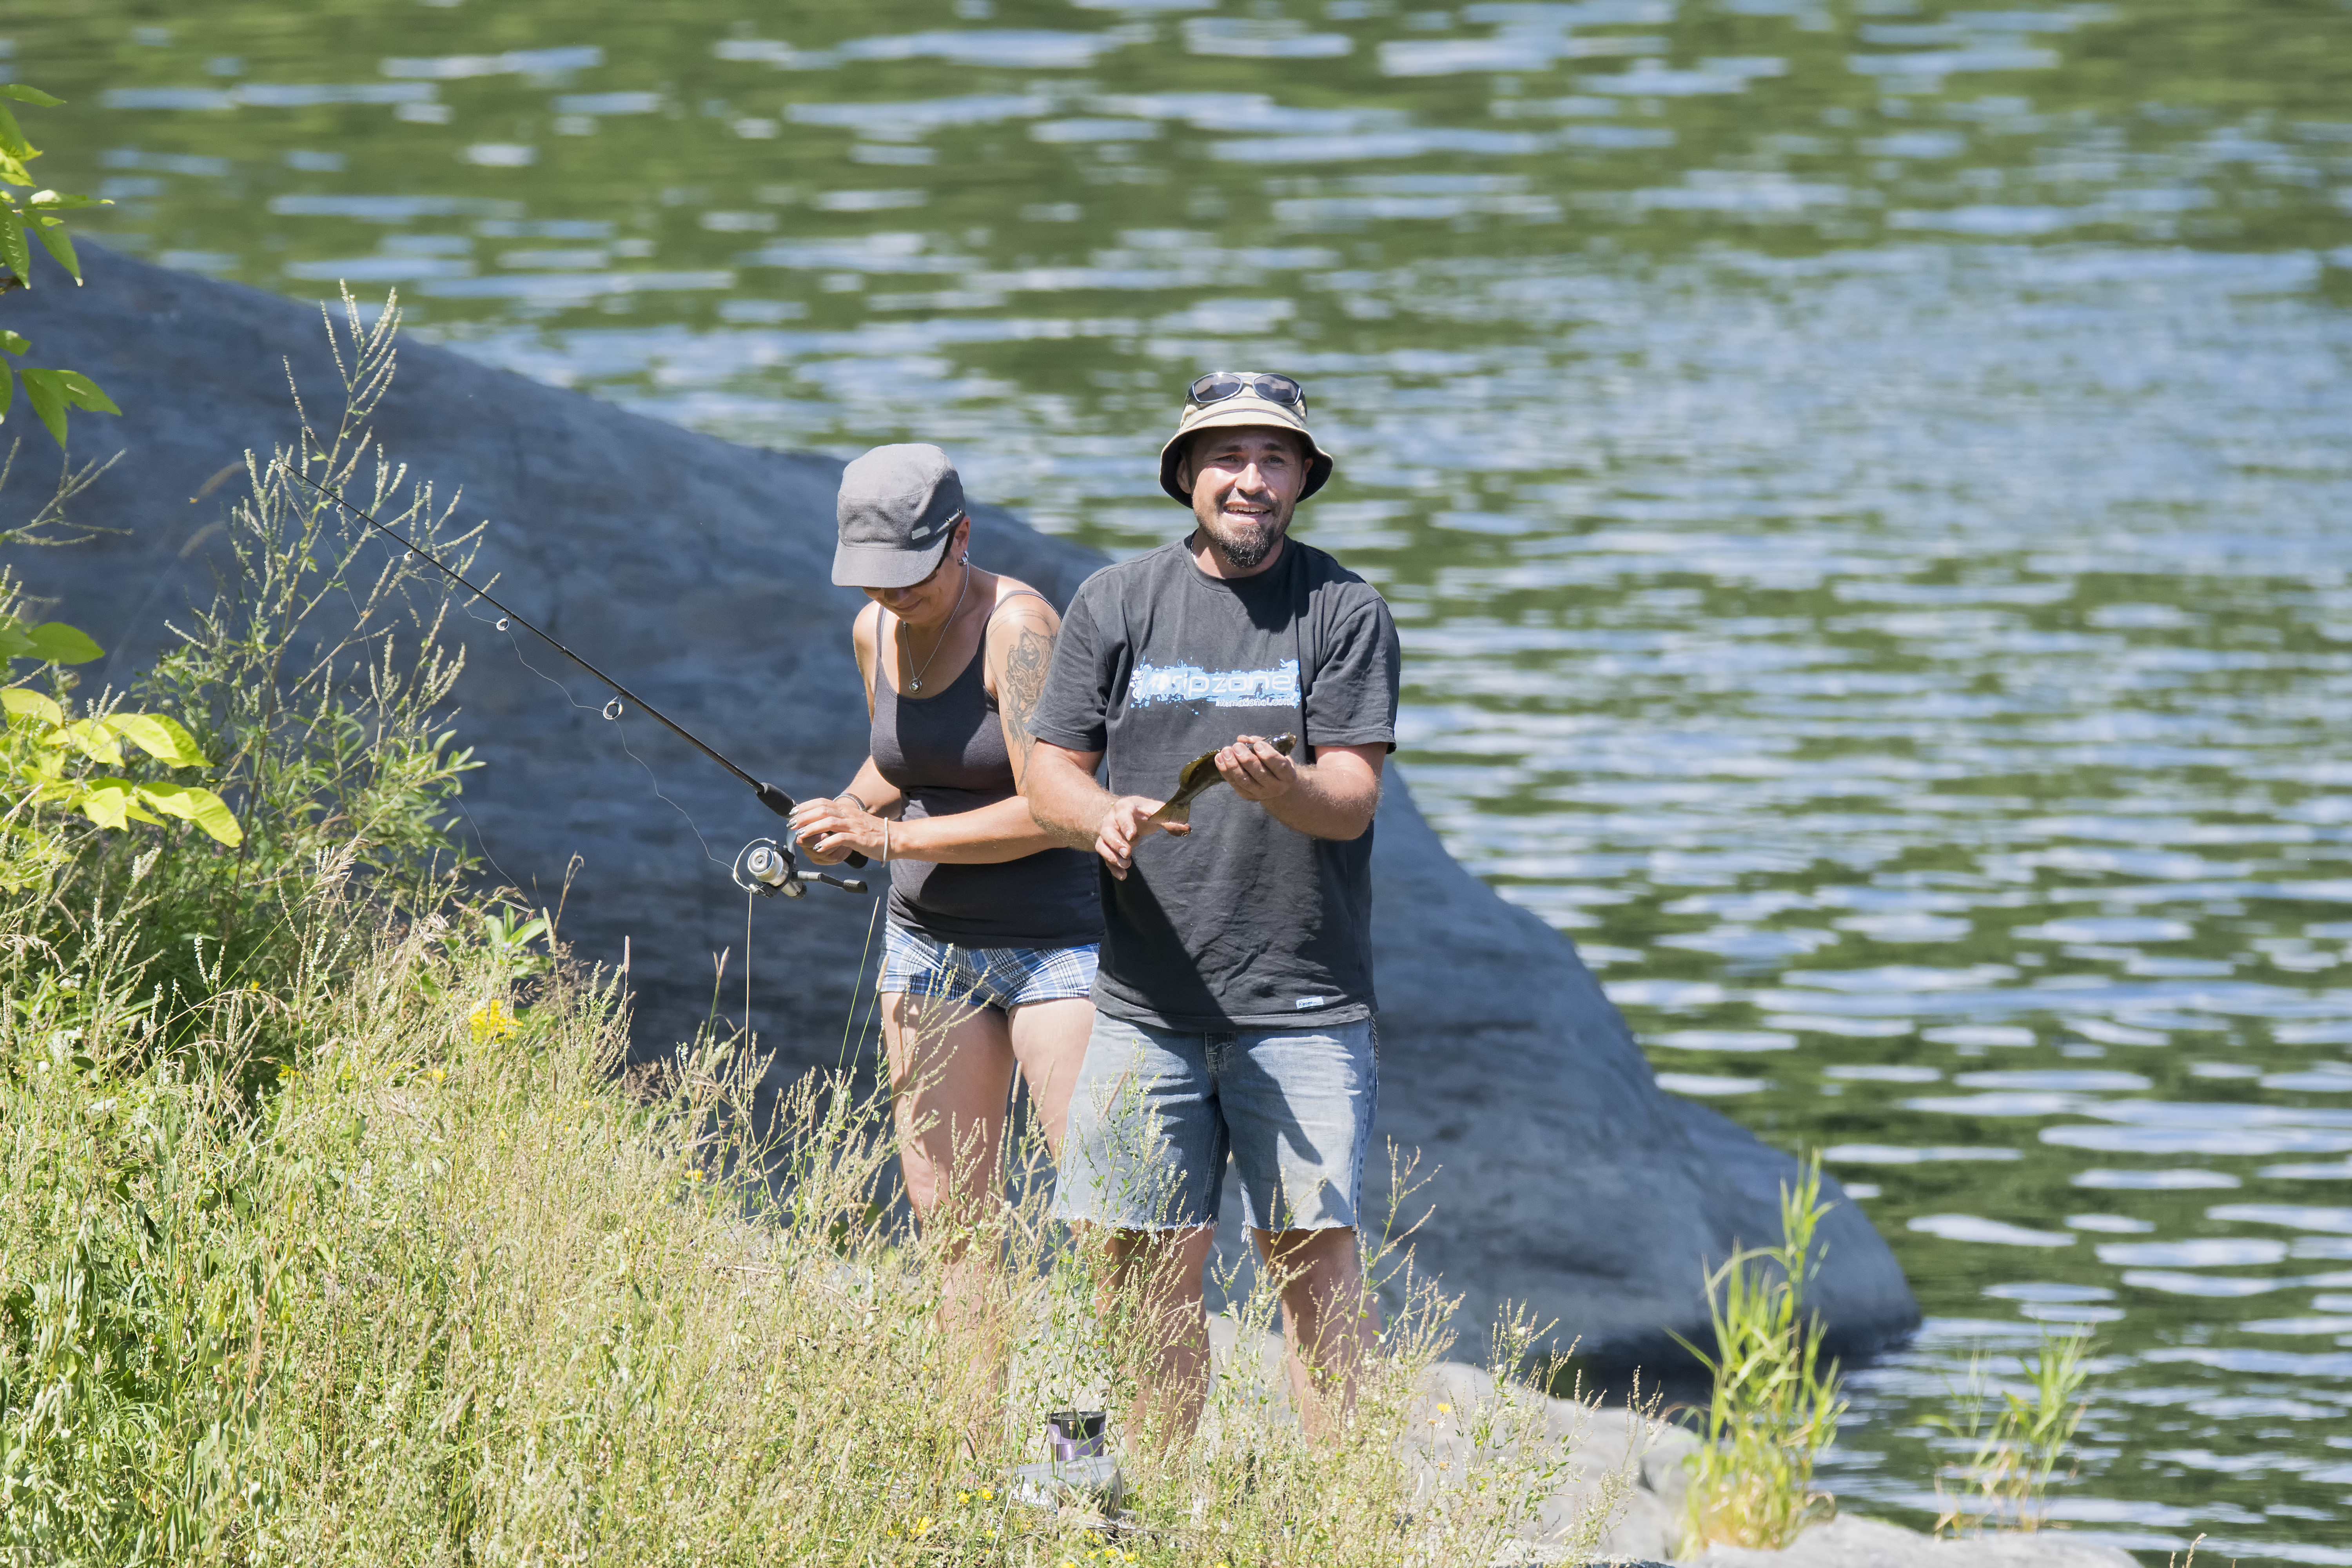
person, people, adventure, river, canada, quebec, personne, sherbrooke